Coca tea

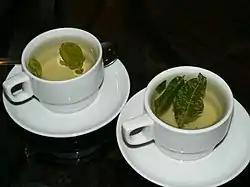
Two cups of coca tea

Coca tea, also called mate de coca, is a herbal tea (infusion) made using the raw or dried leaves of the cocaine-containing coca plant, which is native to South America. It is made either by submerging the coca leaf or dipping a tea bag in hot water. The tea is most commonly consumed in the Andes mountain range, particularly Argentina, Bolivia, Colombia, Ecuador and especially in Peru, where it is consumed all around the country. It is greenish yellow in color and has a mild bitter flavor similar to green tea with a more organic sweetness.